Enna Satham Indha Neram

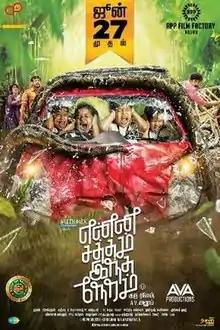
Theatrical release poster

Enna Satham Indha Neram is a 2014 Indian Tamil language comedy thriller film directed by Guru Ramesh and produced by A. V. Anoop. The film features quadruplets Adhiti, Aakrithi, Akshiti, and Aapthi in the lead roles, with Nithin Sathya, Mohan Raja, Maanu, Malavika Wales, N. Puralavan and Imman Annachi also appearing in prominent roles.